1943 Amsterdam civil registry office bombing

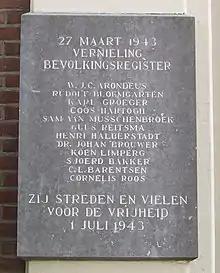
Commemorative plaque at Plantage Kerklaan 36

The assault on the civil registry office at Plantage Kerklaan 36, a former concert hall directly adjacent to the main entrance of Artis zoo, took place on the night of 27 March 1943. Disguised in police uniforms, the resistance group approached the security guards and told them that they had come to search the building for explosives. The guards believed their story and let them in. Two medical students then sedated the guards by injecting them with phenobarbital, and the unconscious guards were carried inside the zoo through a back door.